Amazon rainforest

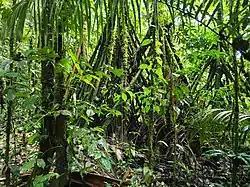
Amazon rainforest in Colombia

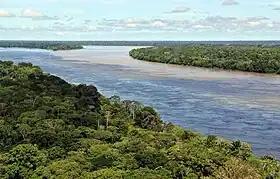
Aerial view of the Amazon rainforest, near Manaus

The rainforest likely formed during the Eocene era (from 56 million years to 33.9 million years ago). It appeared following a global reduction of tropical temperatures when the Atlantic Ocean had widened sufficiently to provide a warm, moist climate to the Amazon basin. The rainforest has been in existence for at least 55 million years, and most of the region remained free of savanna-type biomes at least until the current ice age when the climate was drier and savanna more widespread.